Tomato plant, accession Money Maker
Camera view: tilt-top (135 deg); turntable rotation: 240 degrees
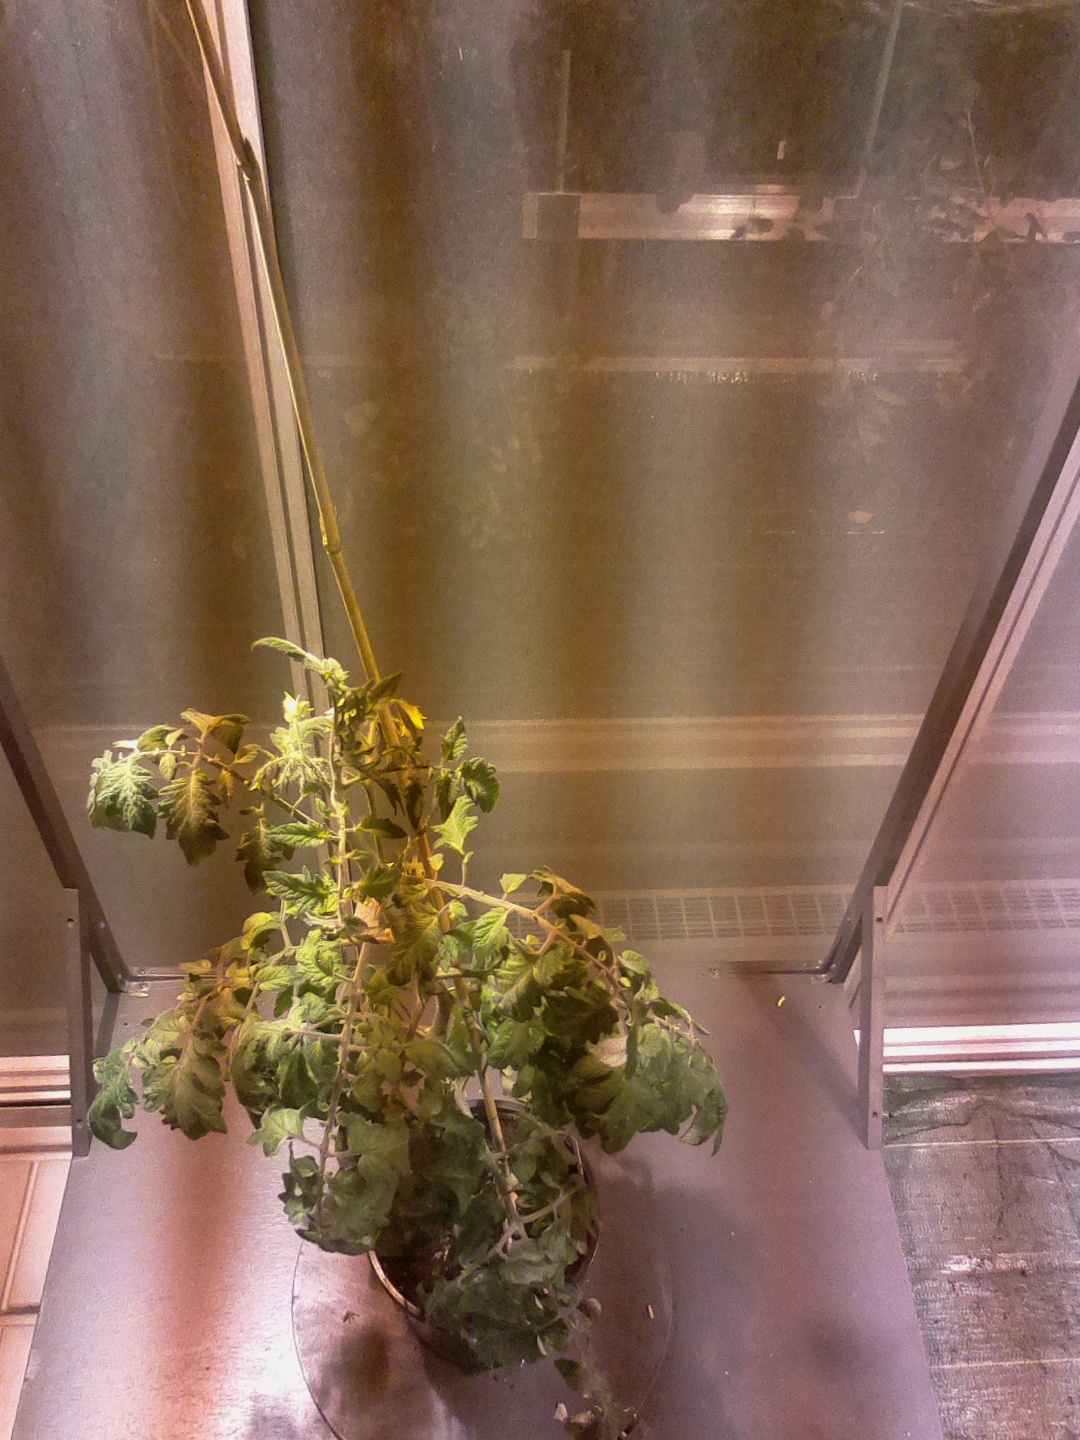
BBCH growth stage 70: Fruits at the main stem or branches visibles